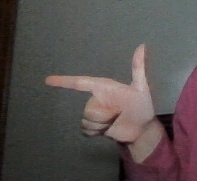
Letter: yaa